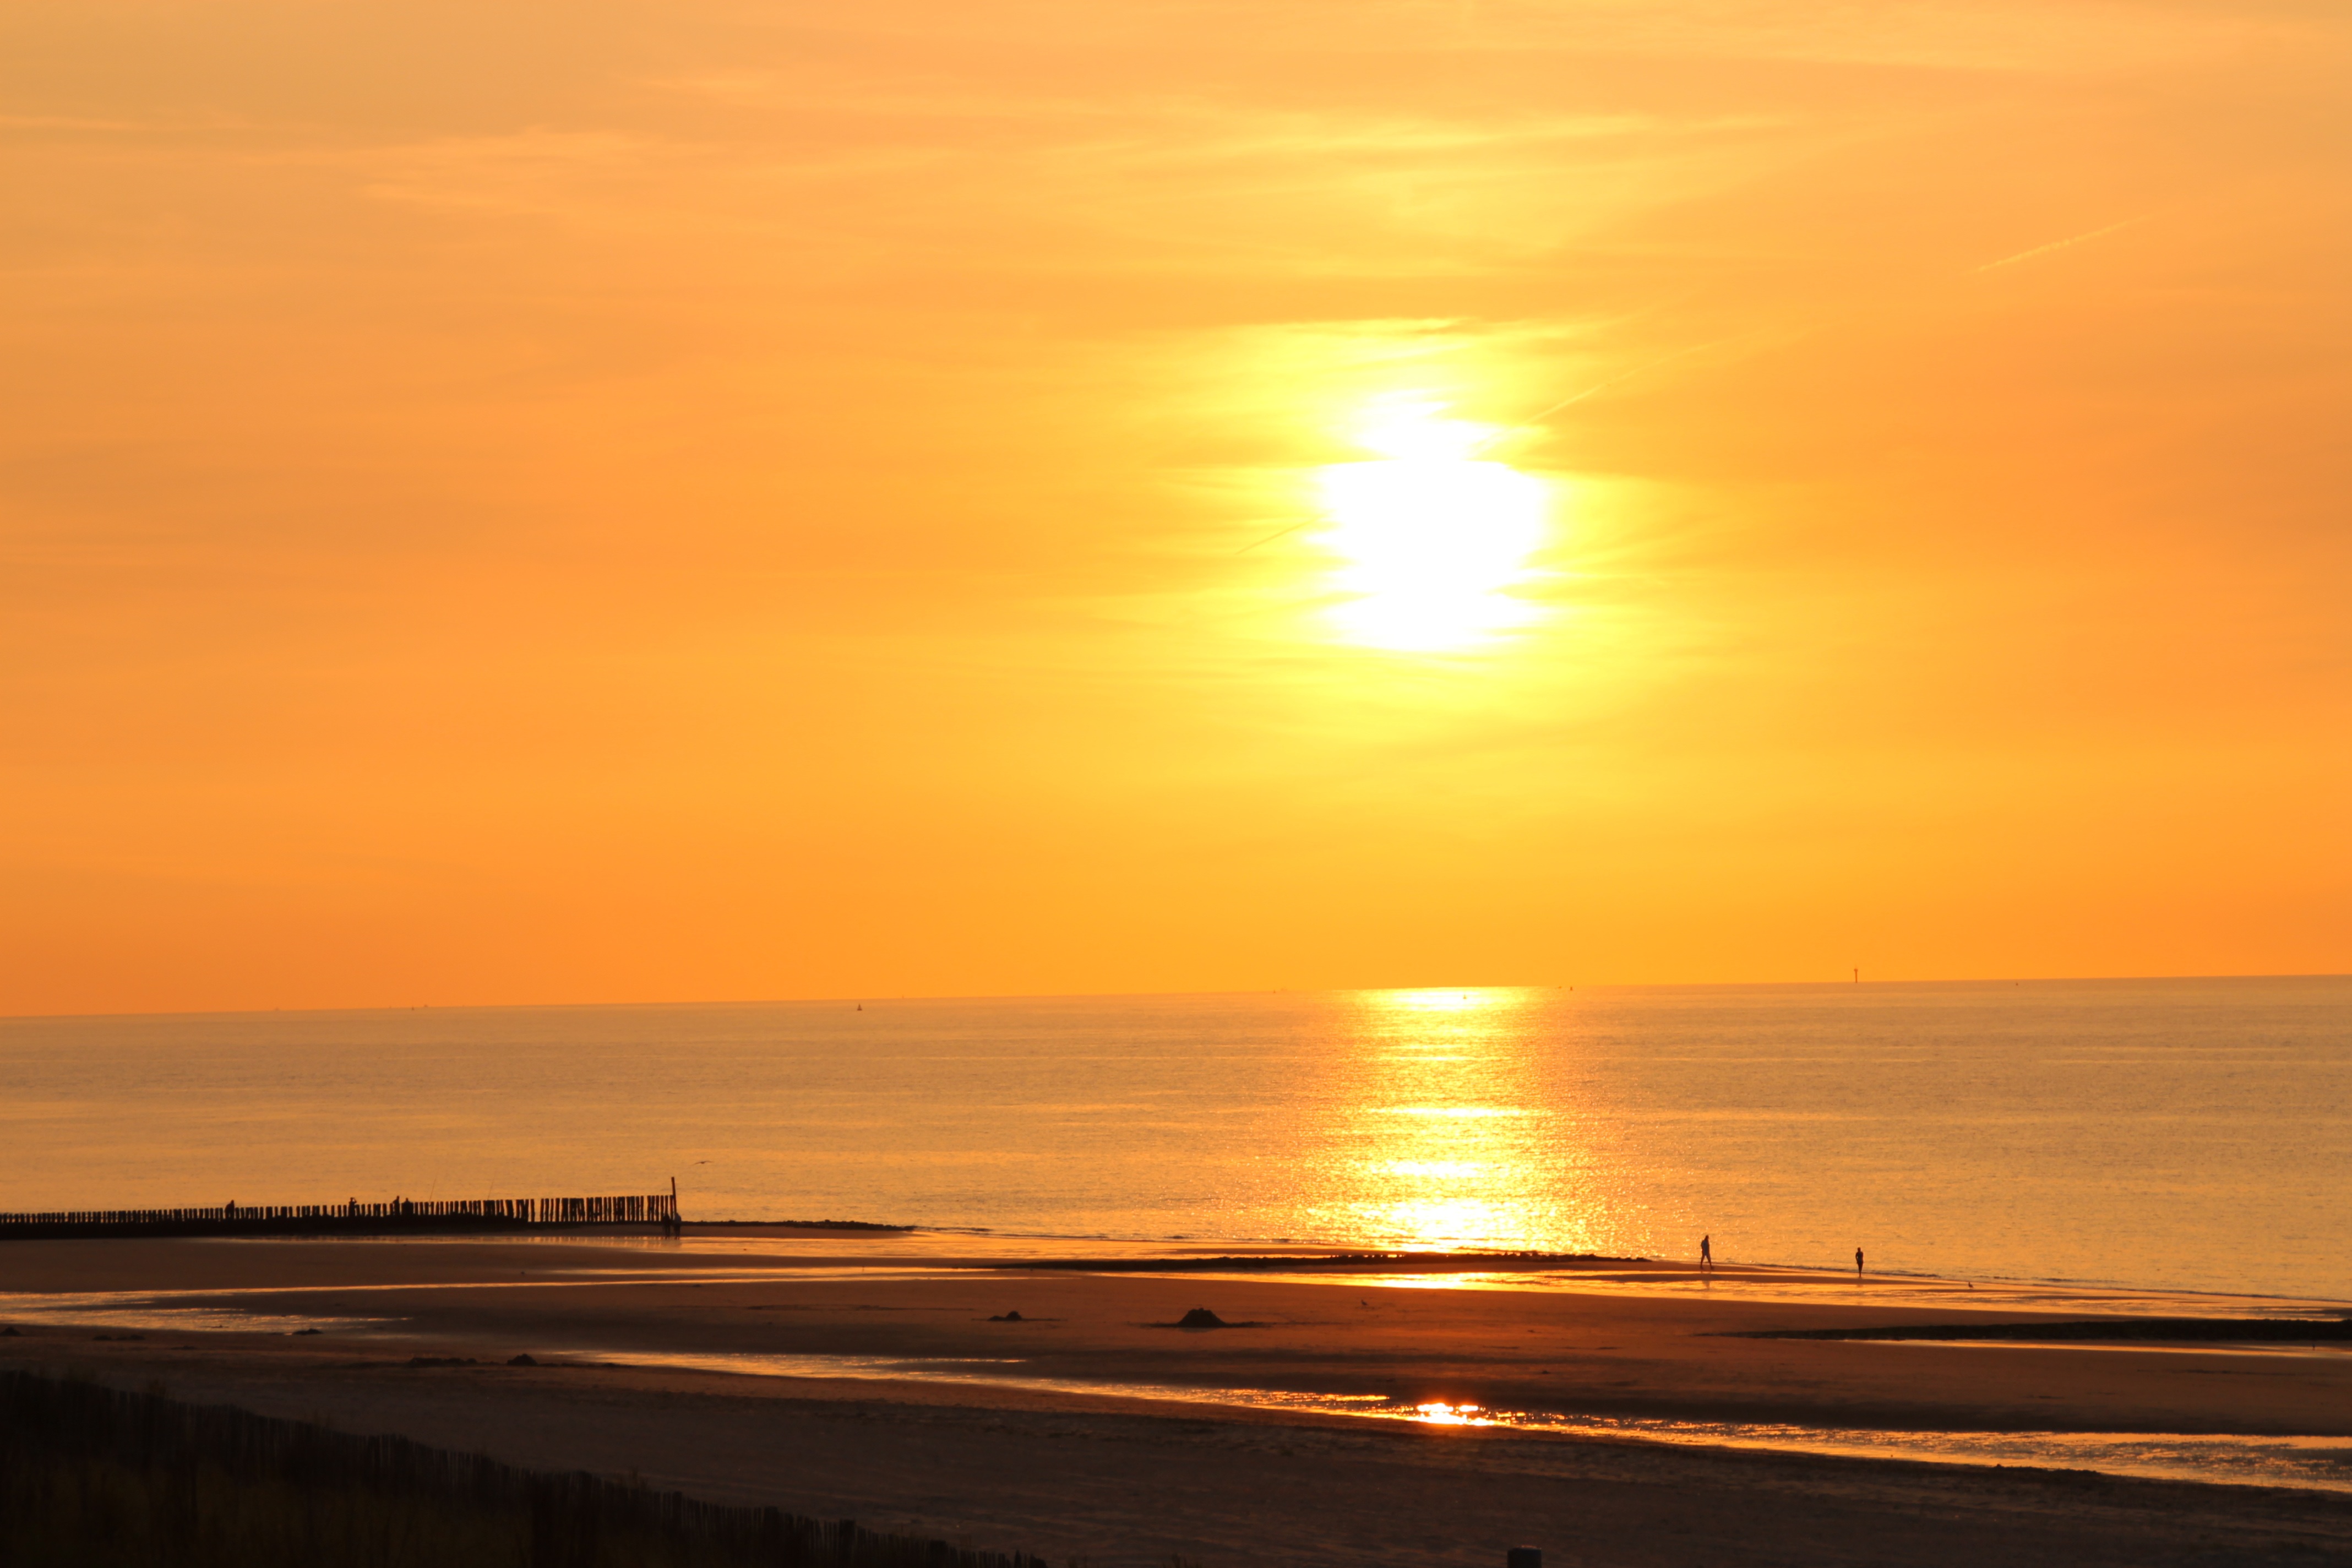
beach, sea, coast, nature, ocean, horizon, sun, sunrise, sunset, sunlight, morning, shore, wave, dawn, dusk, evening, body of water, clouds, abendstimmung, afterglow, setting sun, sun and sea, evening mood at the lake, wind wave, red sky at morning